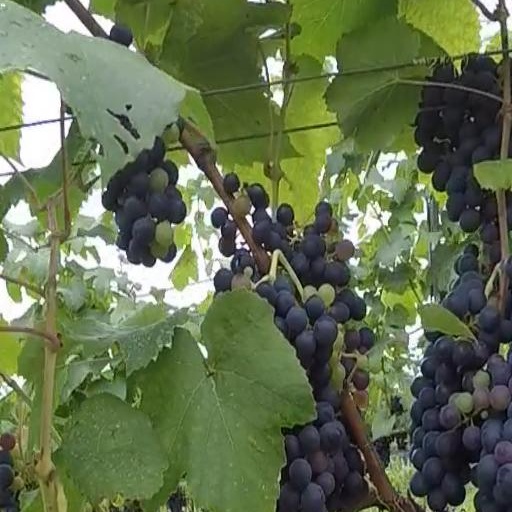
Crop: grape